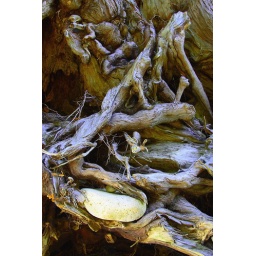
A stone held tightly in the exposed roots of a tree growing on the bank of the Selway River in Idaho